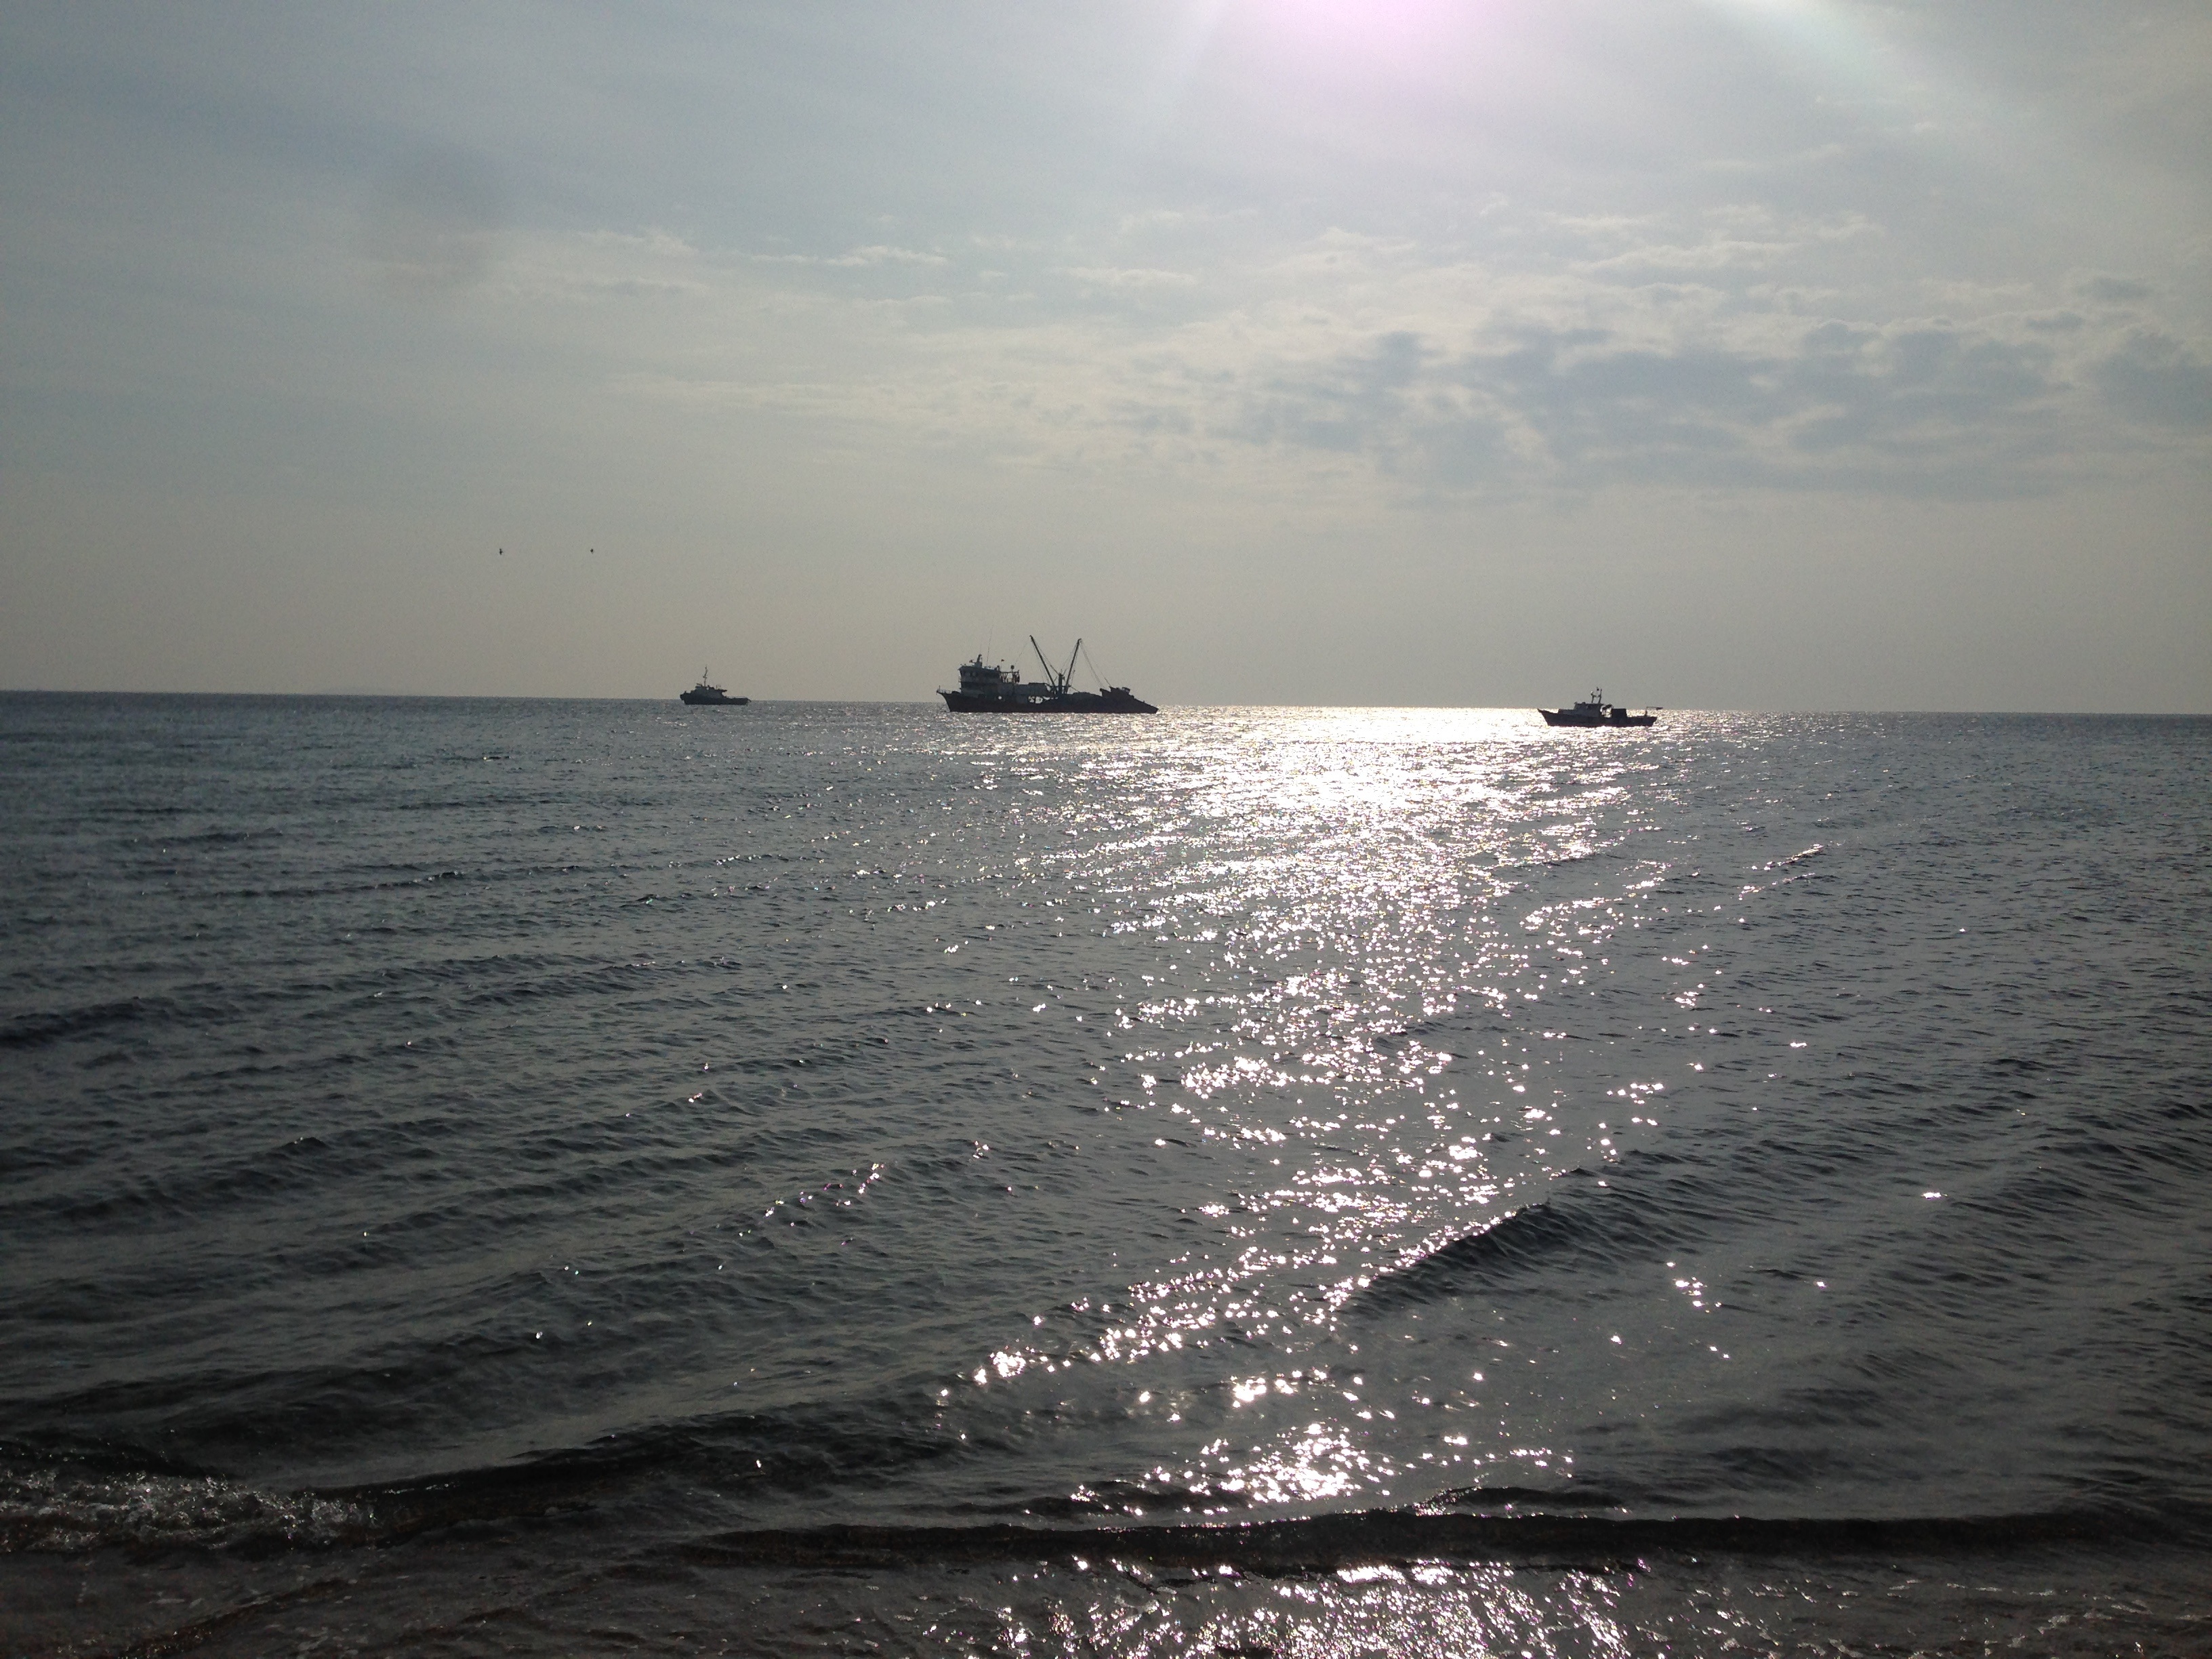
beach, sea, coast, water, ocean, horizon, cloud, sunrise, sunset, sunlight, shore, wave, dawn, dusk, vehicle, bay, body of water, cape, aegean sea, didim, didyma, felicia travel, felicia turizm, didim feribot, agean, wind wave